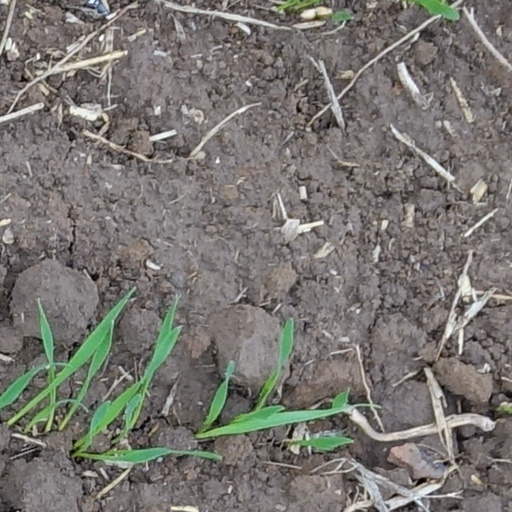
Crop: wheat